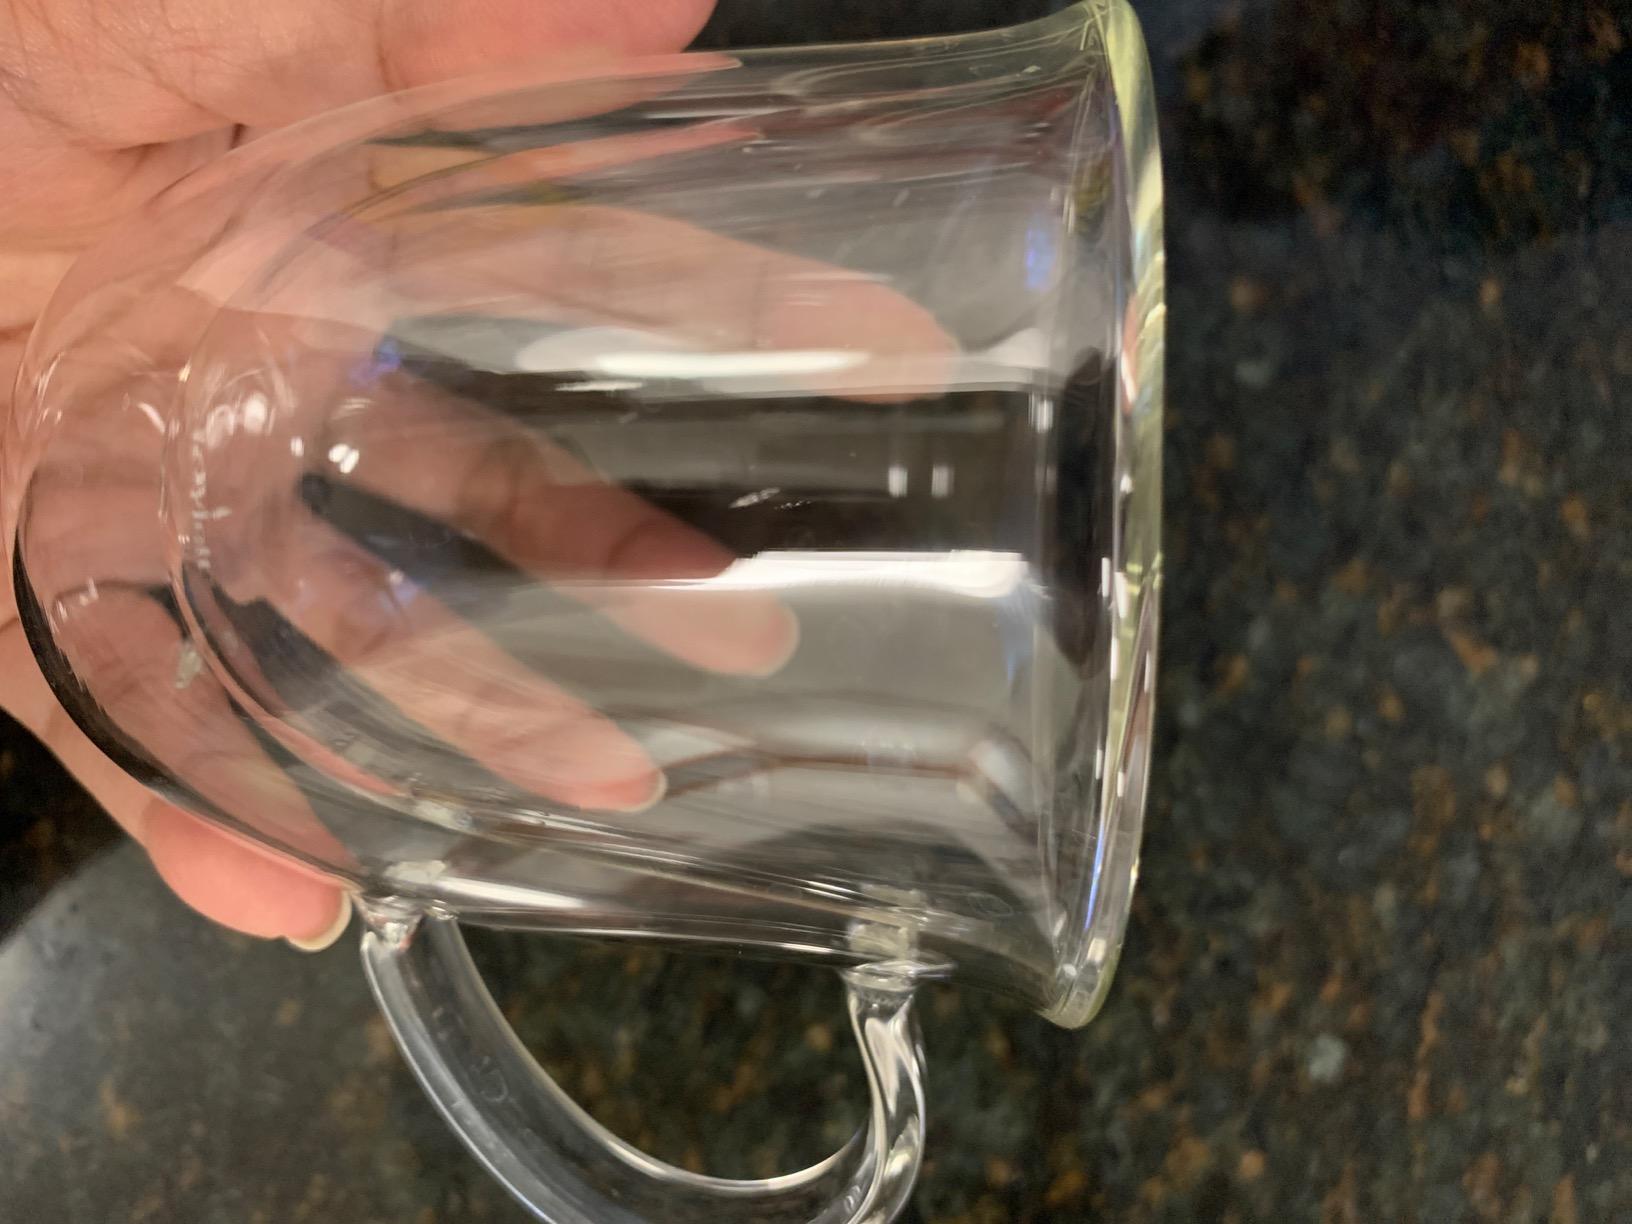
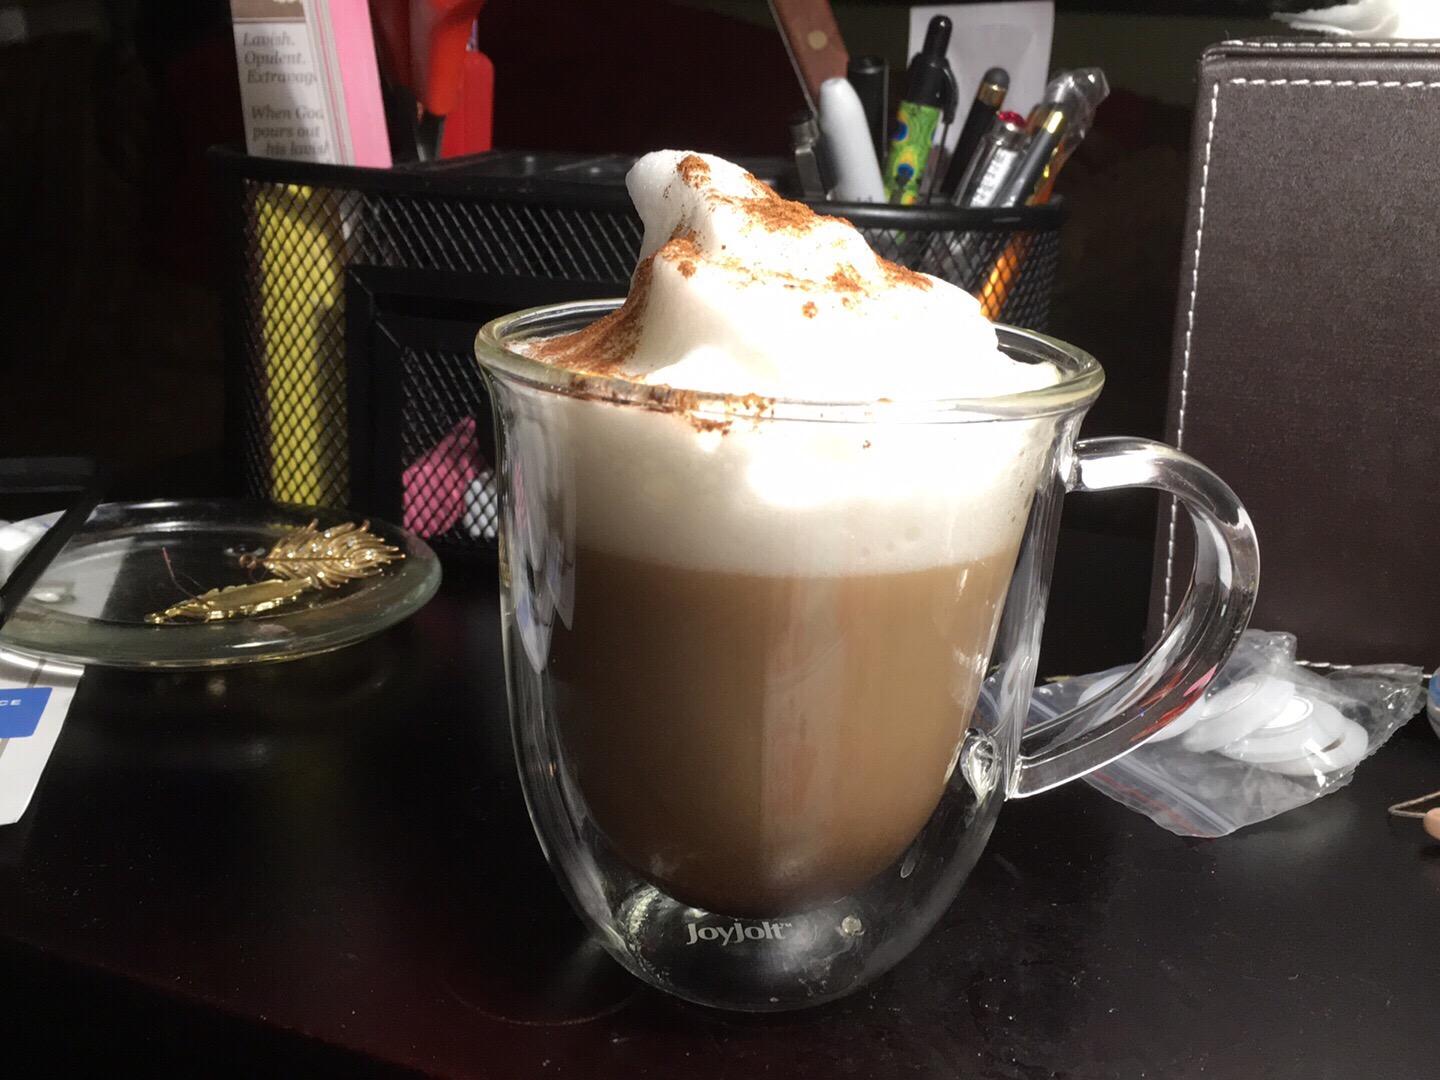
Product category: items_mug
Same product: yes